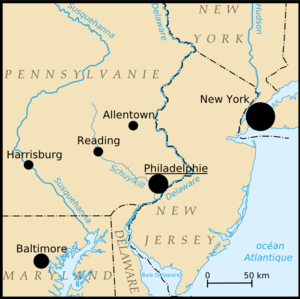
L'histoire des agences de presse a été marquée, depuis près de deux siècles, par une succession d'innovations technologiques et de bouleversements politiques qui ont transformé le paysage dans ce secteur.